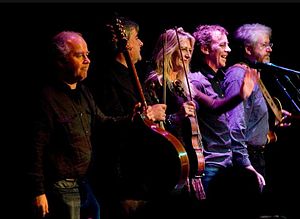
Altan (band)
Altan i 2010
Altan er en irsk folkemusikgruppe. Gruppen blev dannet i 1987.